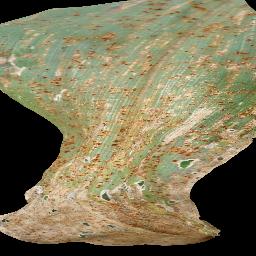
Label: Corn___Common_rust